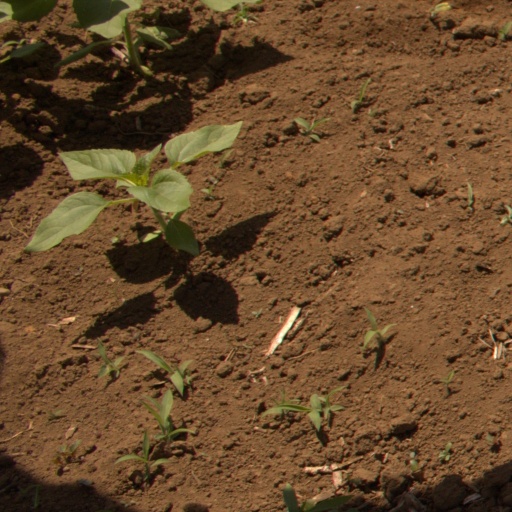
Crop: Jerusalem artichoke